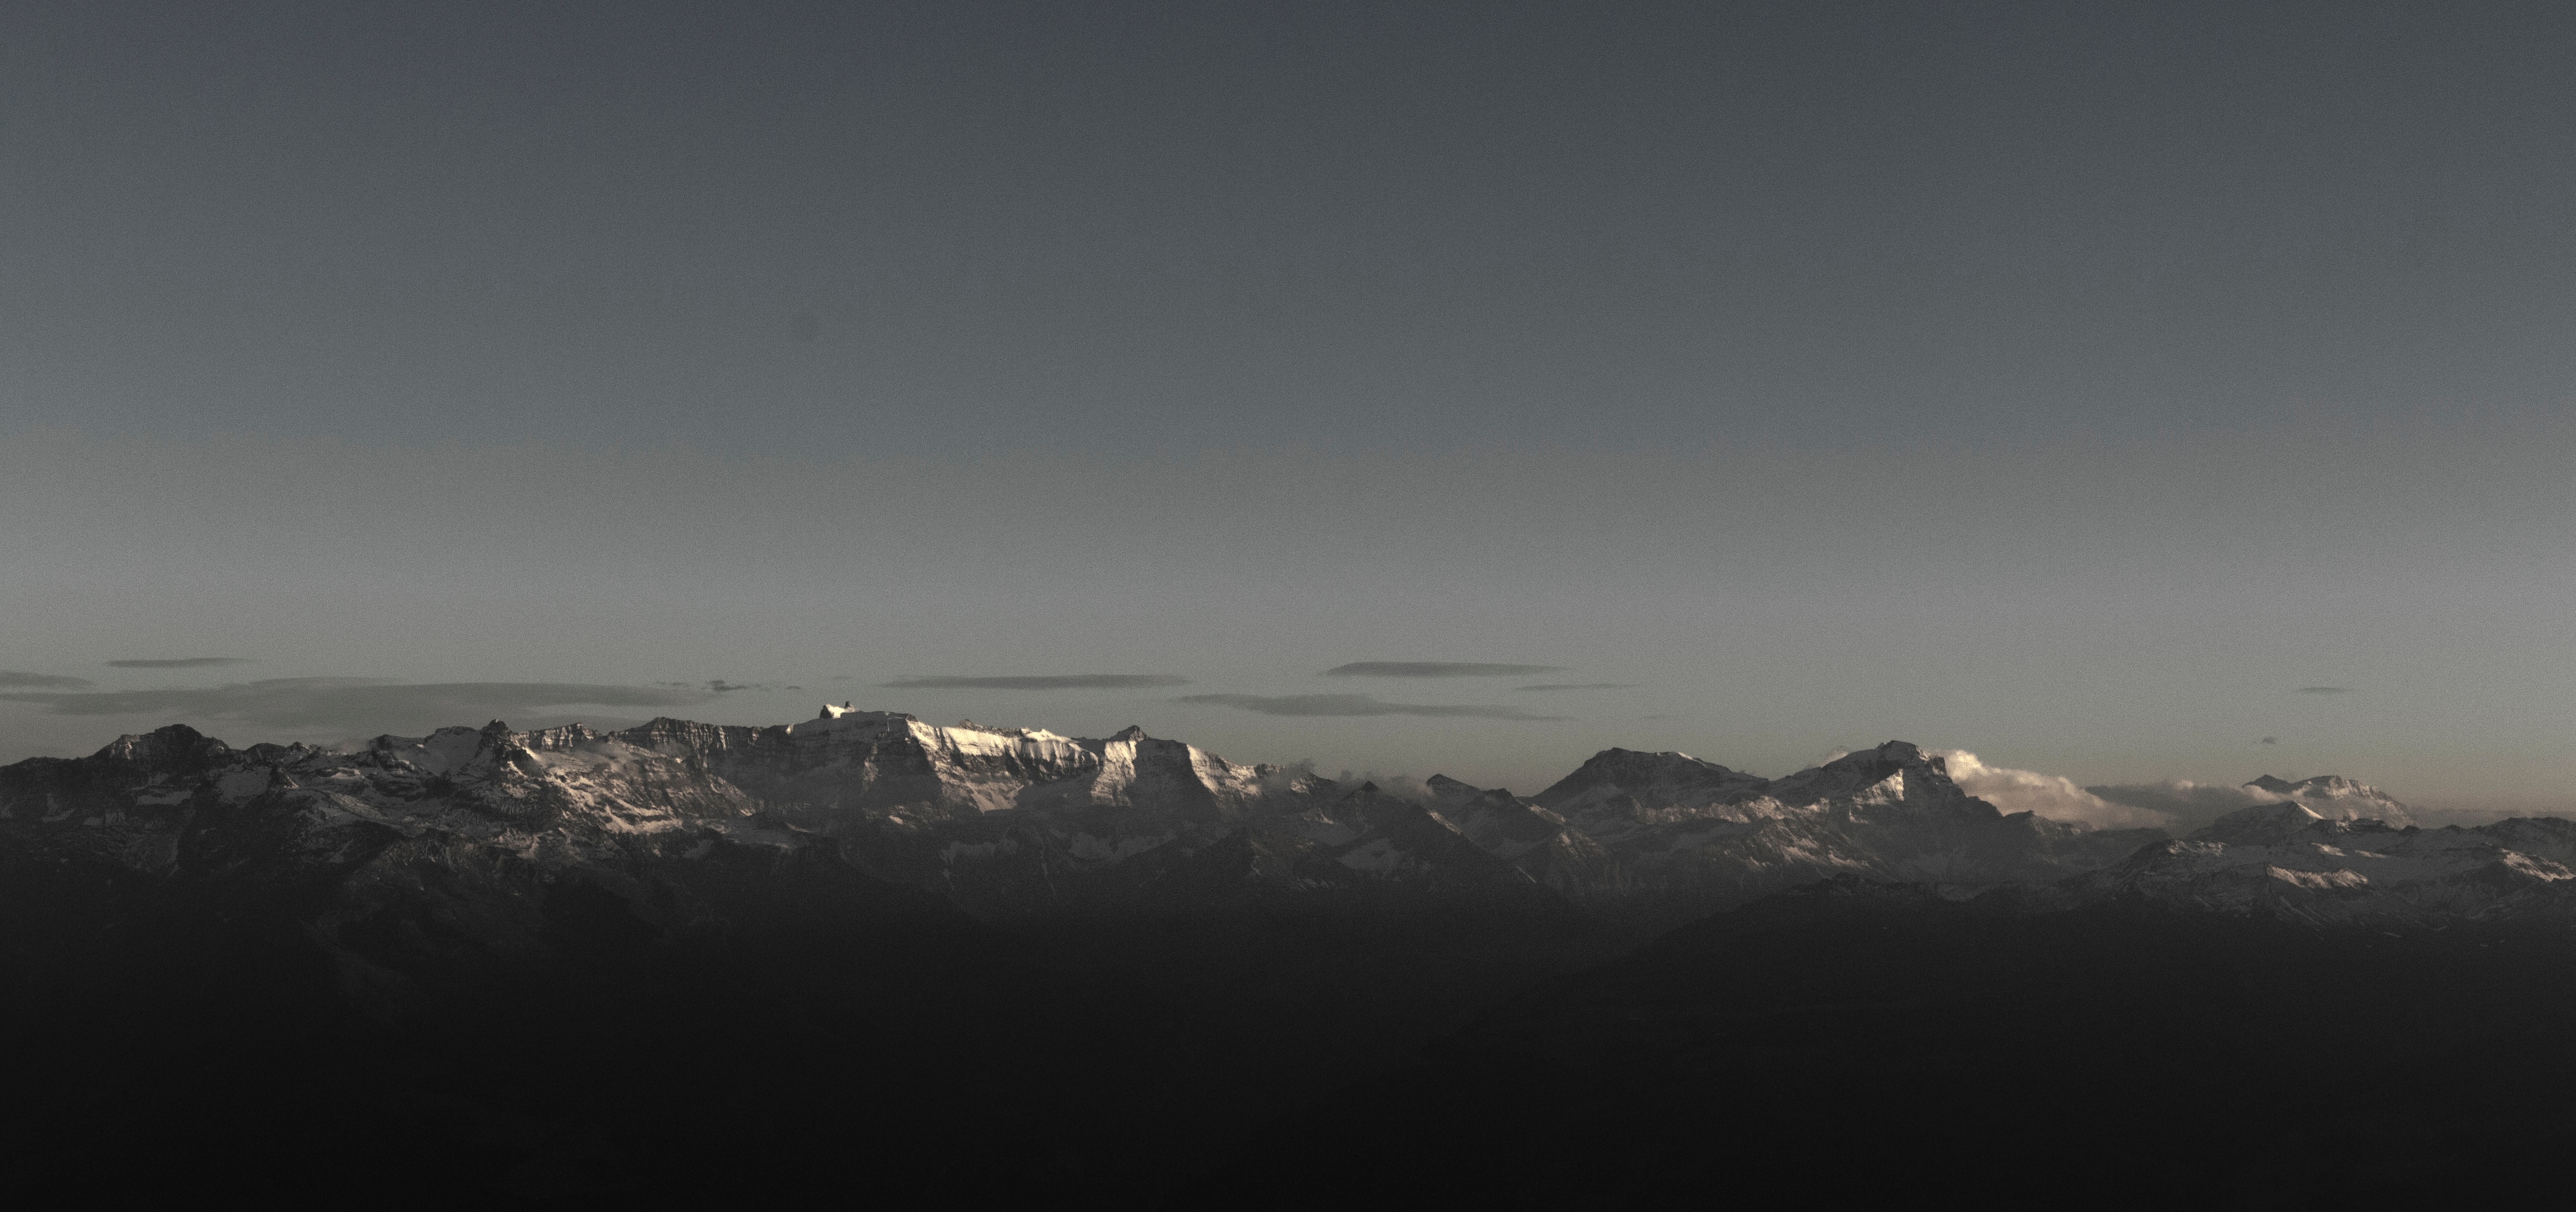
horizon, mountain, snow, cloud, sky, fog, sunrise, mist, morning, hill, dawn, atmosphere, mountain range, panorama, dusk, evening, weather, haze, darkness, summit, landform, atmospheric phenomenon, atmosphere of earth, mountainous landforms